Lists of political office-holders in Estonia

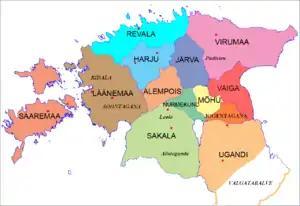
Counties of Ancient Estonia

Title: Elder – It is probable that these men, whose names appear on a treaty with the Order of the Brethren of the Sword in 1251, were the chiefs of administrative units on Saaremaa, Muhu, and Sõrve. Their "signatures" were, in all likelihood, phonetically "Latinized" by the authors of the document.